Till I Come Back to You

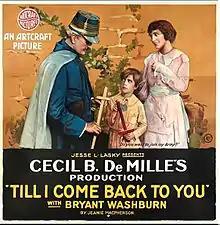
Film poster

Till I Come Back to You is a 1918 American silent drama film directed by Cecil B. DeMille.